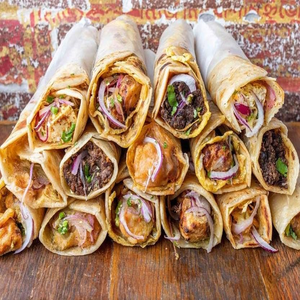
Dish: kathiroll